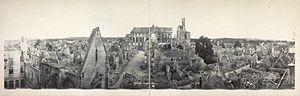
Panorama de Soissons en 1919, partiellement détruite pendant la Première Guerre mondiale. On aperçoit au milieu la cathédrale. Le panorama a été pris approximativement depuis l'actuelle rue du Collège, dans la direction du sud (du moins pour le centre du panorama). La photographie porte une mention manuscrite ""Amiens"", qui est erronée (voir explications sur File talk:Soissons, France, 1919 panorama.jpg#Amiens or Soissons?).
La basilique-cathédrale Saint-Gervais-et-Saint-Protais est une cathédrale catholique romaine de style gothique classique située à Soissons dans le département français de l'Aisne en région Hauts-de-France, à 99 km au nord-est de Paris.
Soissons [swa.ˈsɔ̃] est une commune française située dans le département de l'Aisne, en région Hauts-de-France.
La reconstruction en France et en Belgique après la Première Guerre mondiale, aussi appelée « la Reconstruction » ou « la reconstitution » est la période lors de laquelle, durant une dizaine d'années et après une période de désobusage, il a fallu remettre en état les terres agricoles, les habitations et les infrastructures urbaines, portuaires, de transport, industrielles, scolaires, médicales, etc. ainsi que le logement des familles.